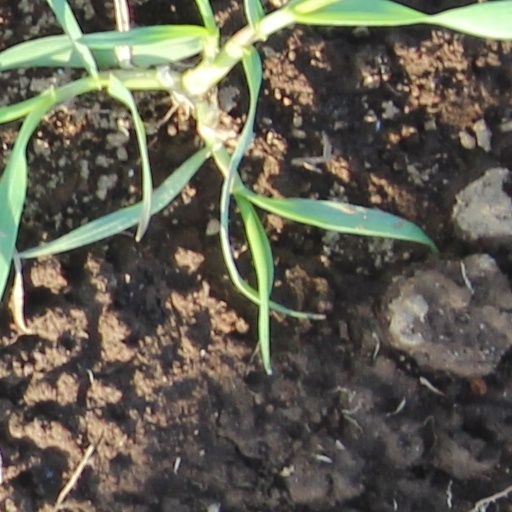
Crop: wheat